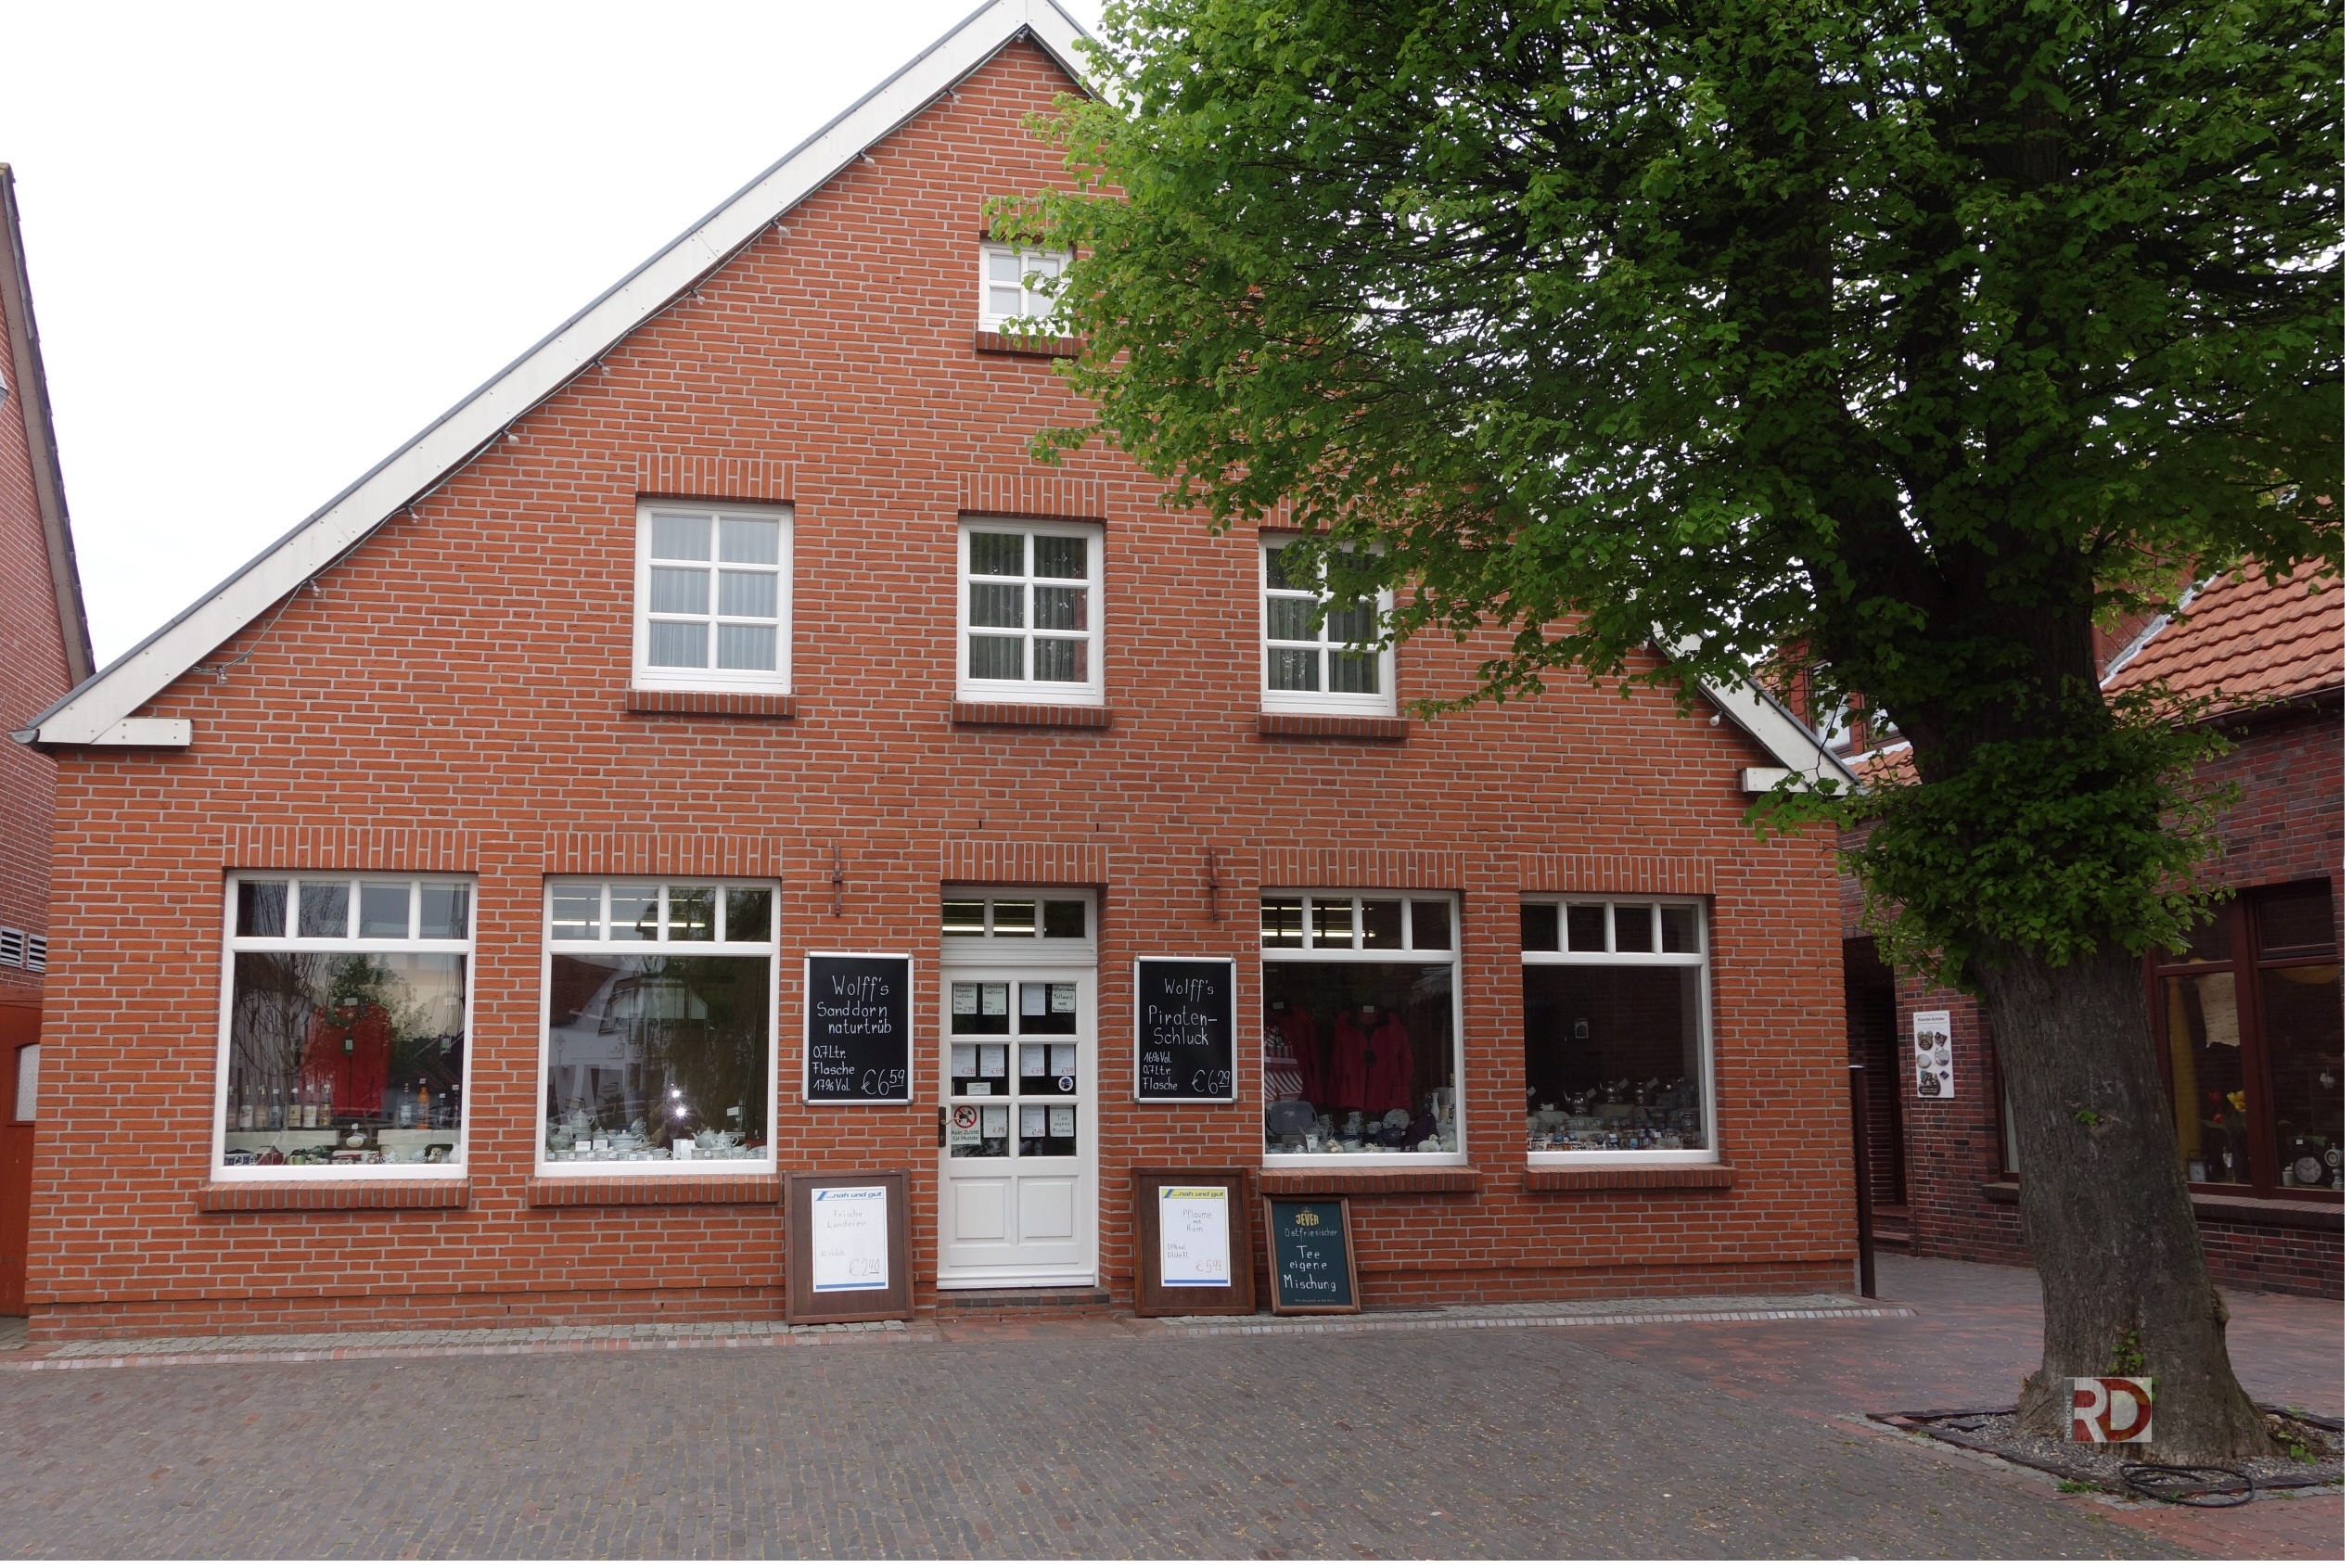
beach, sand, house, roof, building, home, suburb, cottage, holiday, facade, property, brick, holidays, estate, north sea, siding, grocer, neighbourhood, real estate, east frisia, fishing port, wadden sea, holiday house, residential area, carolinensiel